USS Barney (DDG-6)

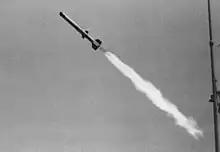
RUR-5 ASROC launch from "Barney" in 1976

In mid February 1967, the warship departed Norfolk bound for the Far East and her only cruise in the combat zone during the Vietnam War. That deployment lasted almost exactly seven months. On the outbound voyage, she stopped at Mayport, Florida; Guantánamo Bay; the Panama Canal Zone; Pearl Harbor, Hawaii; Midway Island; Guam in the Marianas; and at Subic Bay in the Philippines. While off Vietnam, "Barney" served in various ways. She performed duty as sea air rescue controller, interdicted Viet Cong seaborne logistics, and shelled targets ashore in both North and South Vietnam. On several occasions, the guided missile destroyer came within range of enemy shore batteries. She suffered no hits, but a member of her crew was wounded, lost his leg, by a shell fragment from a near miss. The warship also visited Hong Kong and ports in the Philippine Islands and in Japan.